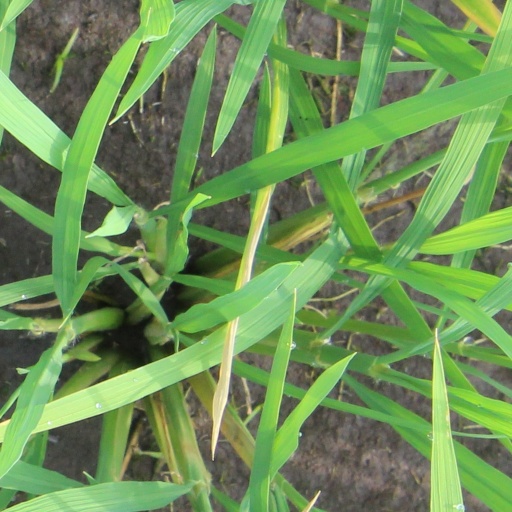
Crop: rice